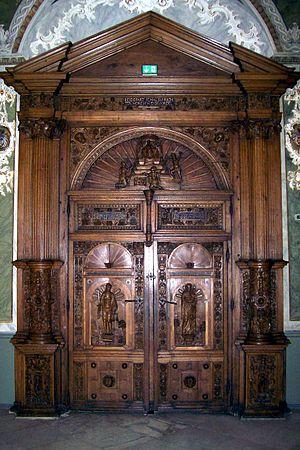
L'Hôtel de ville de Lübeck est le siège du maire et du conseil municipal de la ville hanséatique de Lübeck, dans le Schleswig-Holstein en Allemagne. Il s'agit d'un édifice de style gothique de brique et de l'un des hôtels de ville les plus importants d'Allemagne.